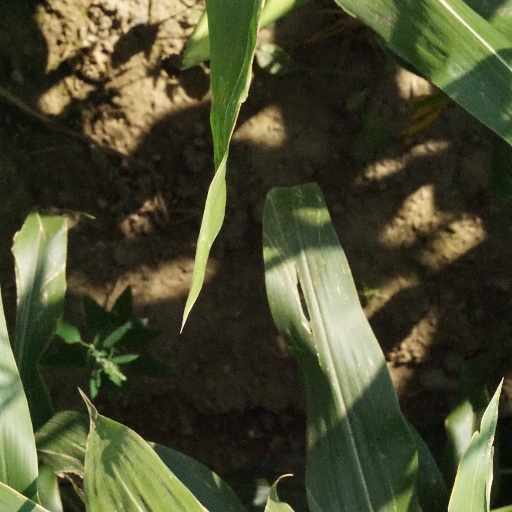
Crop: maize; corn